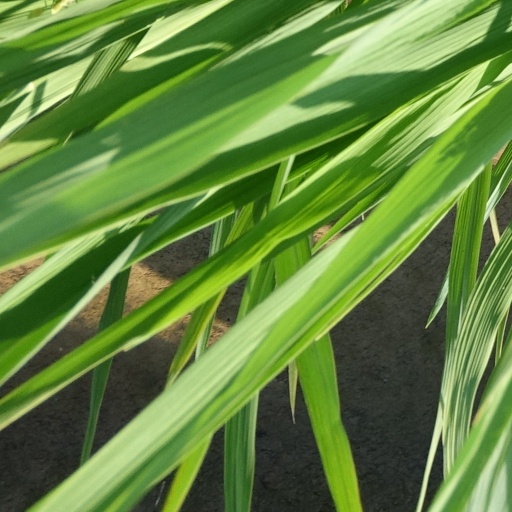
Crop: rice